Concetta Fierravanti-Wells

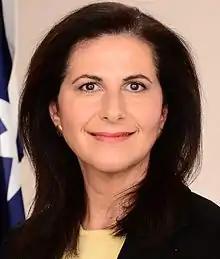
Fierravanti-Wells in 2015

Fierravanti-Wells was an unsuccessful candidate for Liberal preselection at the 1994 Warringah by-election, which saw future prime minister Tony Abbott elected to parliament. She was president of the party's Italian special branch from 1995 and elected to the state executive in 1996, also serving as a delegate to state council from 1995 and to federal council from 2000.